Robert Greenleaf Leavitt

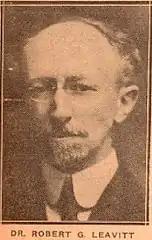
Dr. Robert Greenleaf Leavitt

Dr. Leavitt married Ida Gertrude (Ruggli) Leavitt, a 1901 graduate of Radcliffe College, at Arlington, Massachusetts in 1906, following the death of his first wife Janet (Shumway). Robert Greenleaf Leavitt and his first wife had two sons, Robert and Russell, both of whom attended Harvard College. Dr. Leavitt and his second wife Ida Ruggli had two daughters, Rosamund, who died in infancy, and Constance. Following his service as a high school teacher in New Jersey, Robert Greenleaf Leavitt retired to his farm in Maine, where he raised 40 varieties of apples.